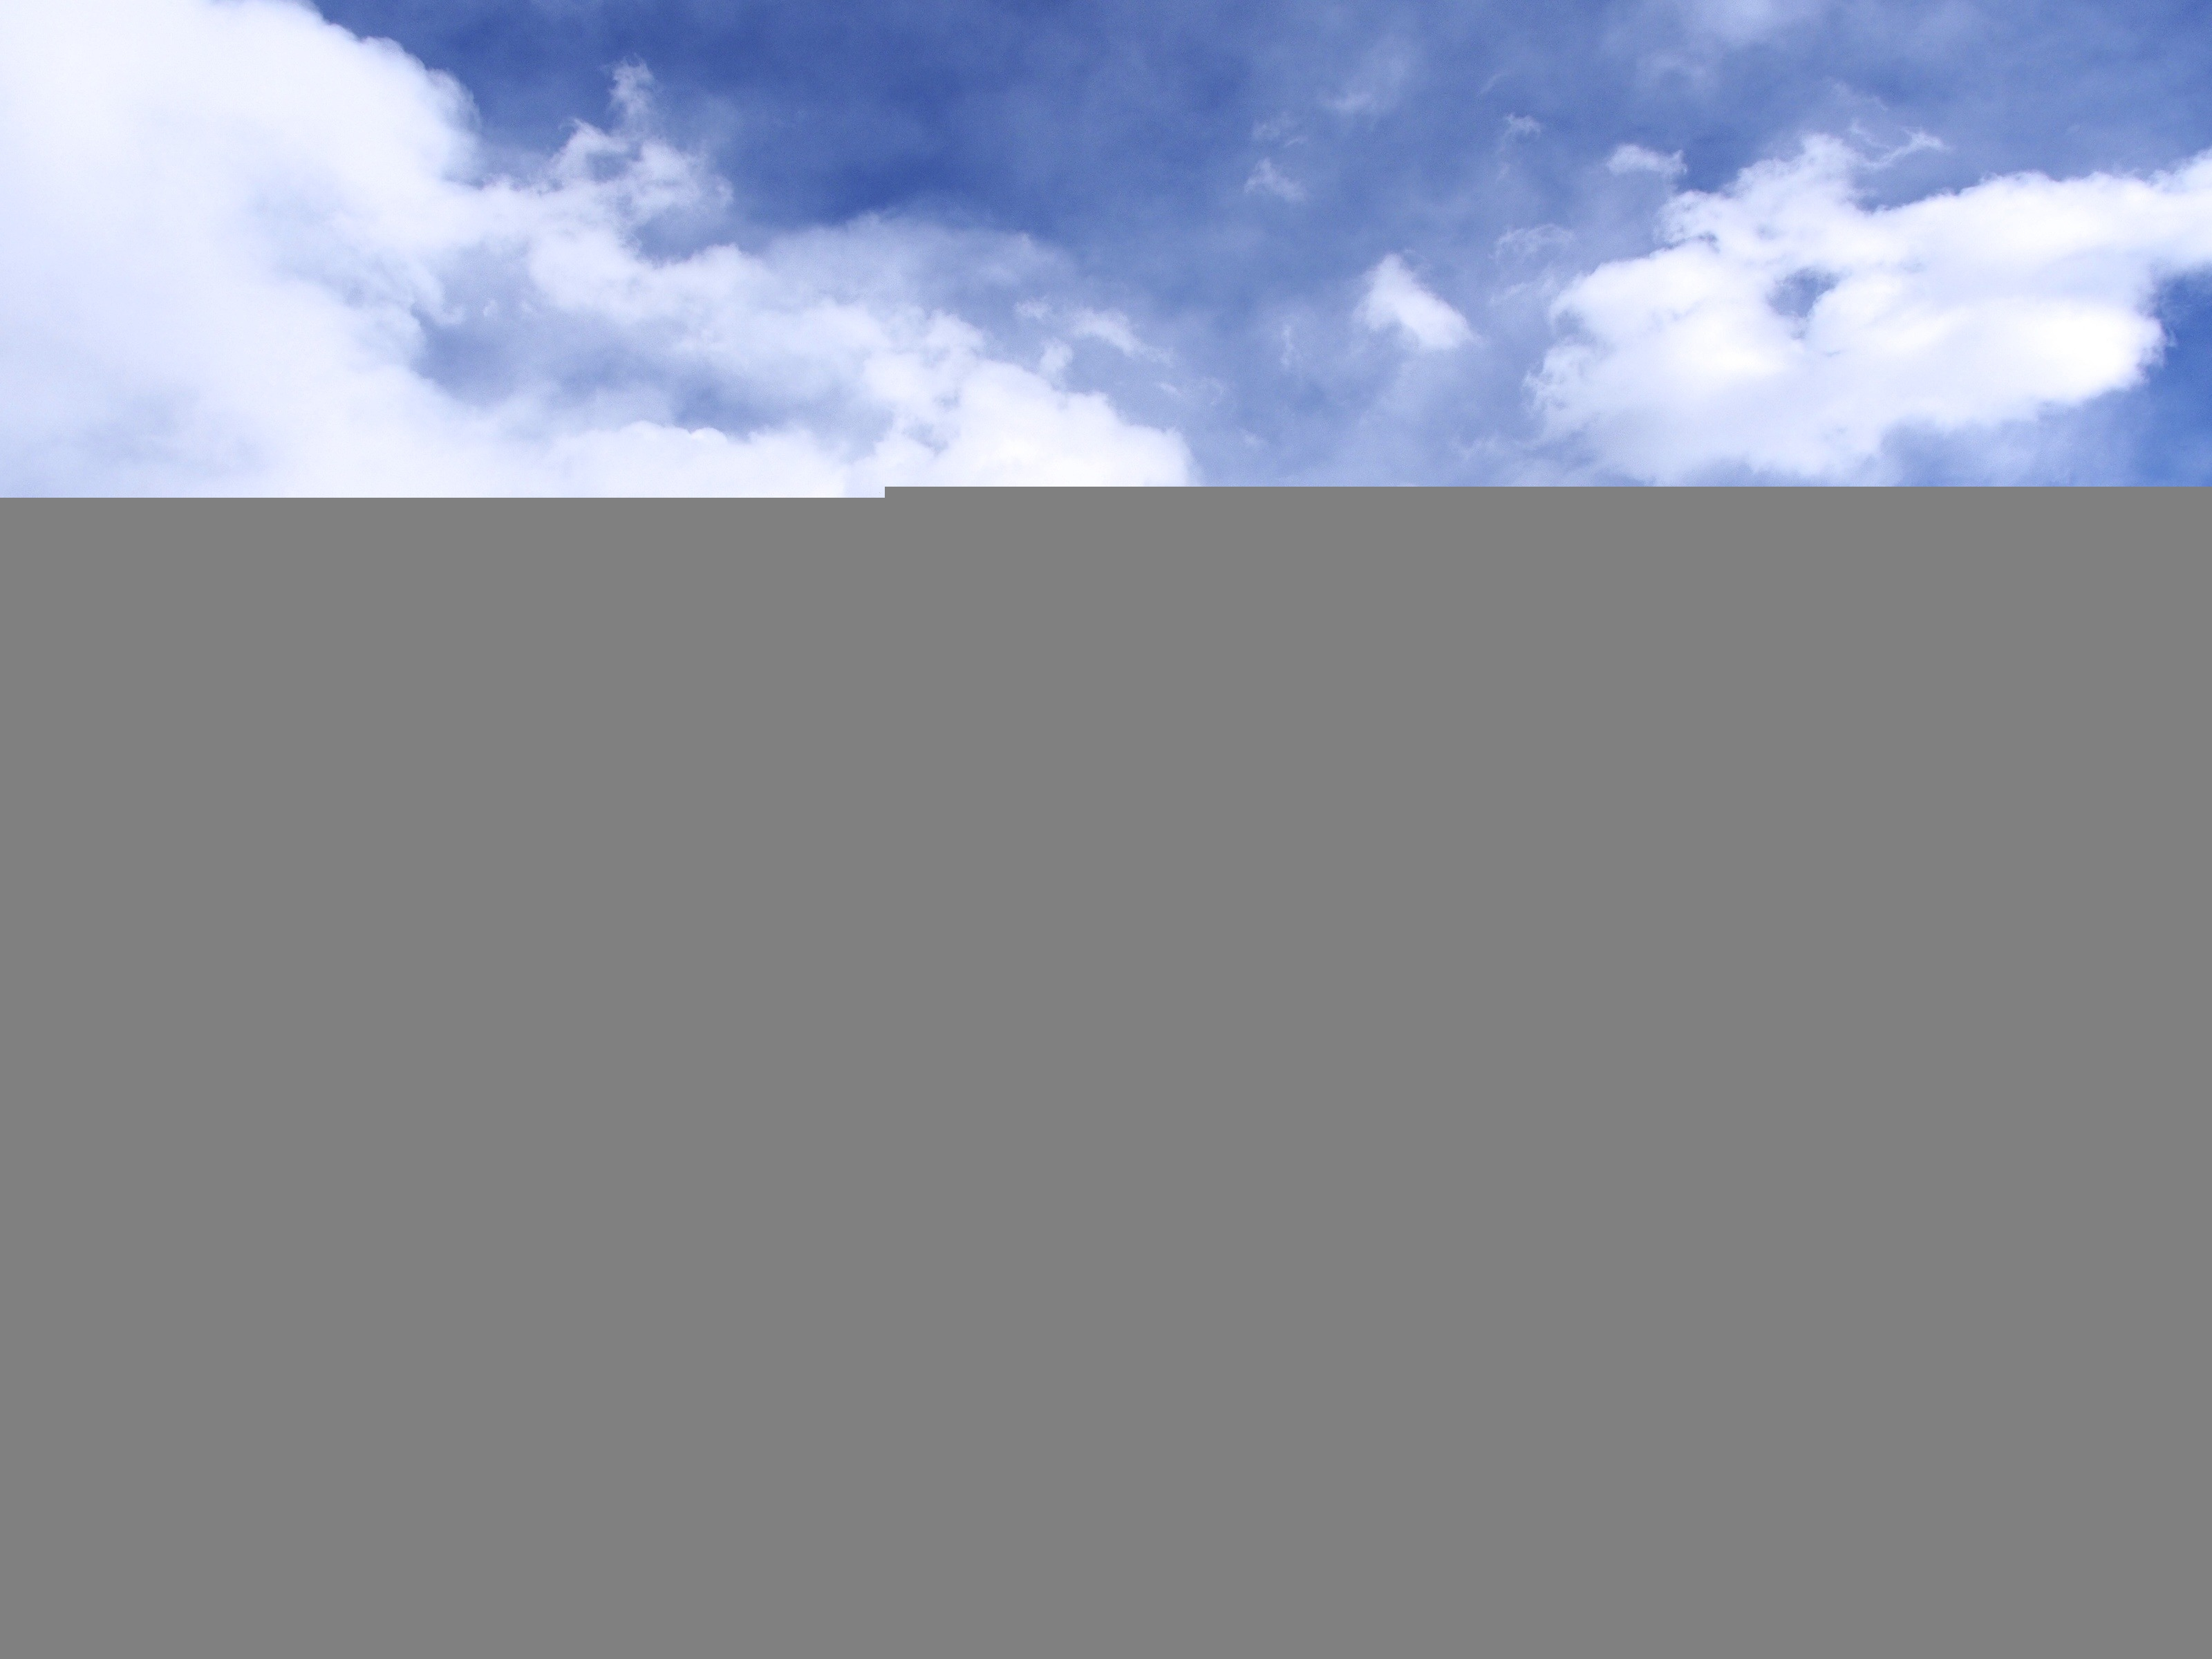
landscape, horizon, snow, cloud, sky, atmosphere, line, nepal, mountains, screenshot, himalayas, basecamp